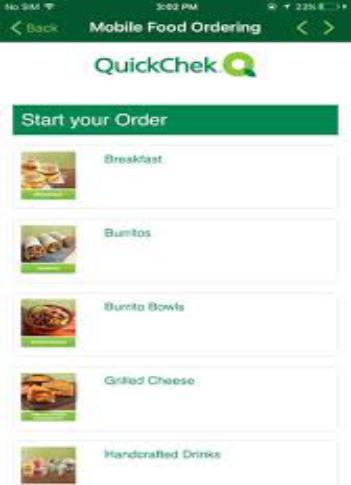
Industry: Food